Plagues of Egypt

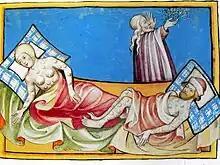
The sixth plague: miniature out of the Toggenburg Bible, created . Commonly the picture is mistaken as a depiction of the Black Death.

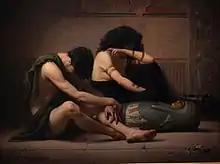
"Lamentations over the Death of the First-Born of Egypt" by Charles Sprague Pearce (1877)

Before this final plague, God commands Moses to tell the Israelites to mark a lamb's blood above their doors in order that the Angel of Death will pass over them (i.e., that they will not be touched by the death of the firstborn). Pharaoh orders the Israelites to leave, taking whatever they want, and asks Moses to bless him in the name of the Lord. The passage goes on to state that the passover sacrifice recalls the time when the Lord "passed over the houses of the Israelites in Egypt".